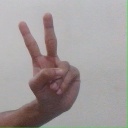
अक्षर: ऐ